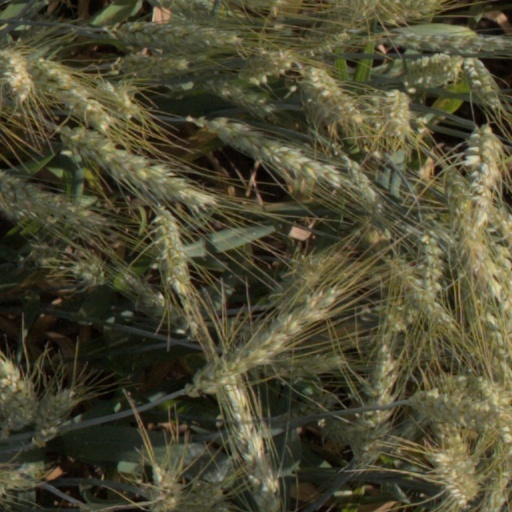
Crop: wheat